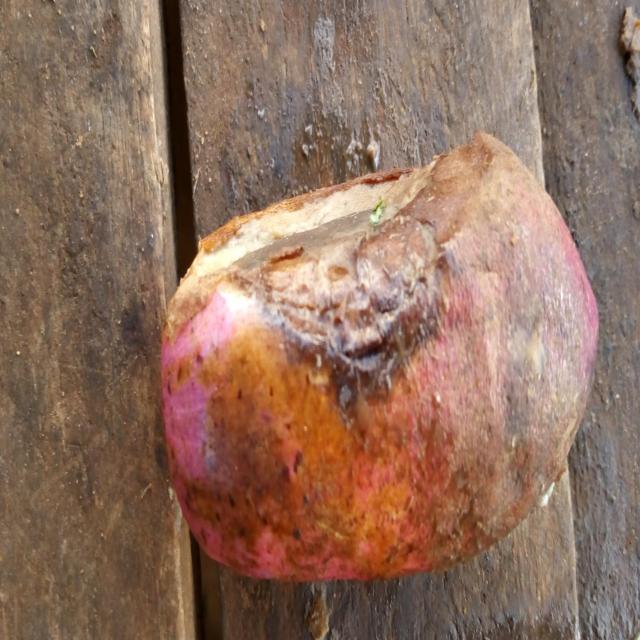
Plum grade: rotten